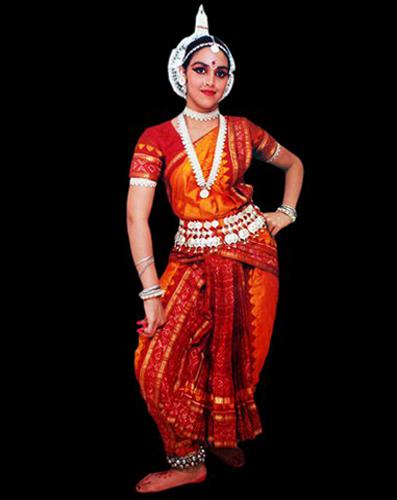
Dance form: odissi